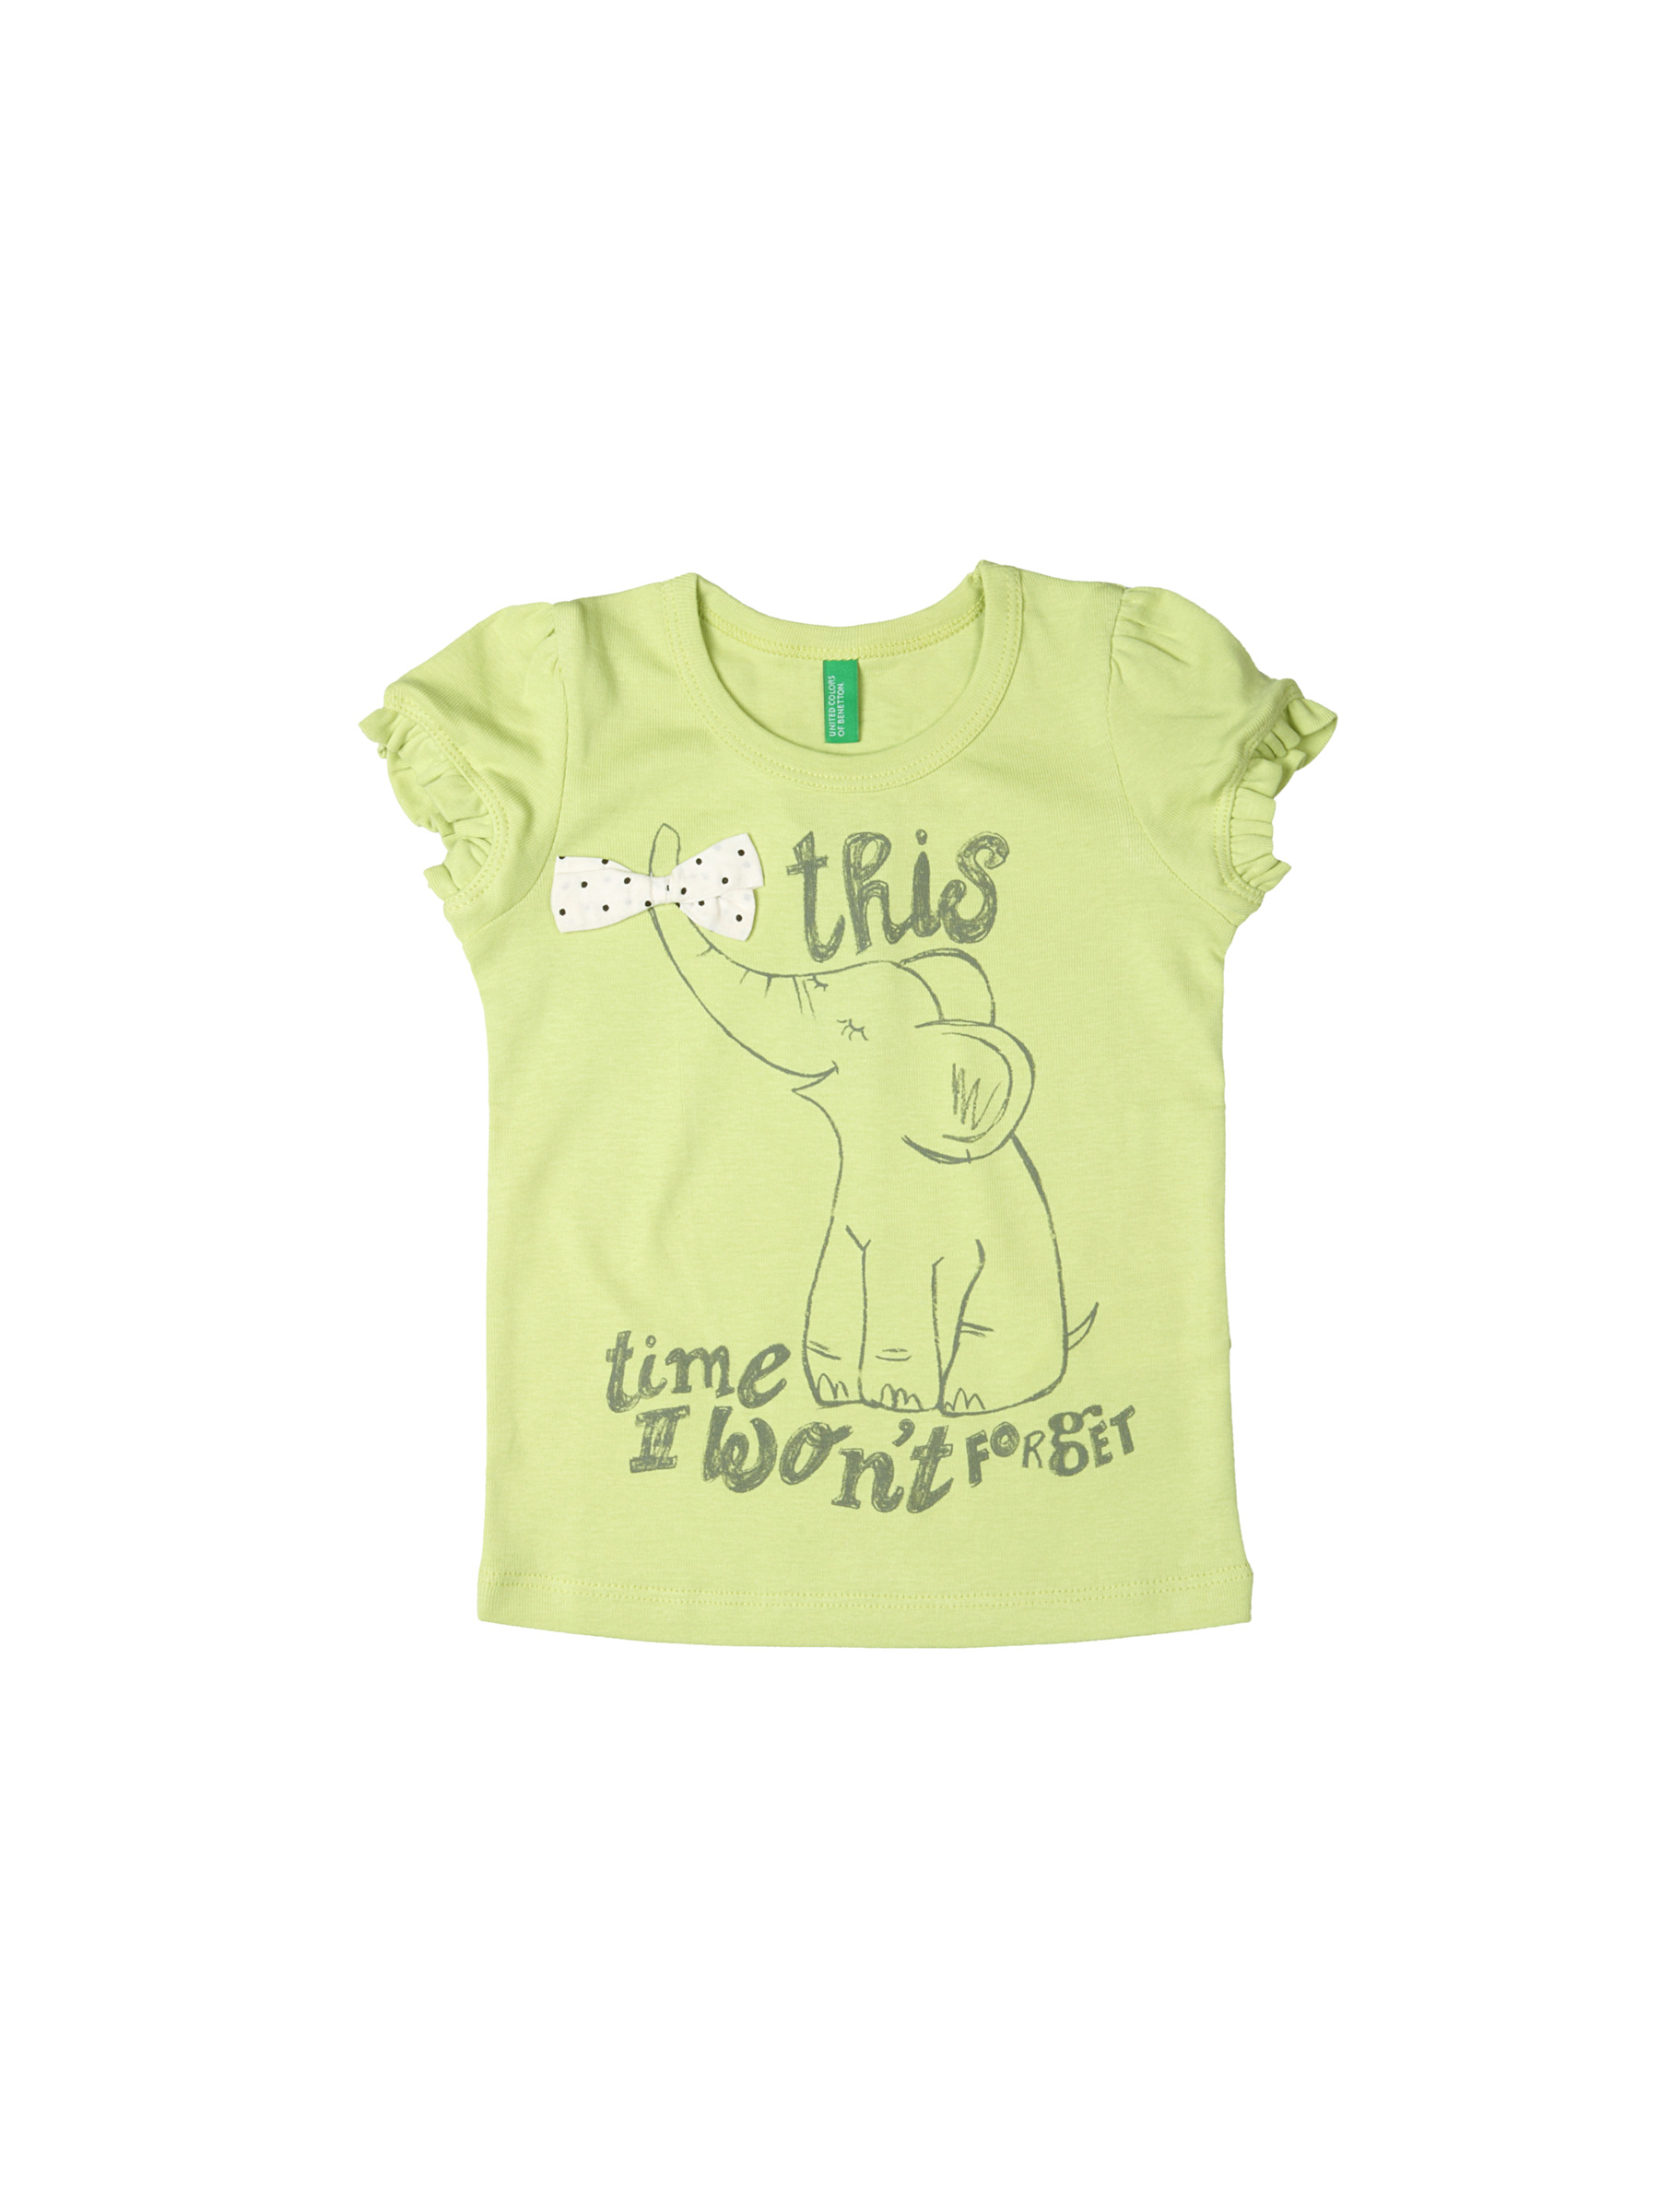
United Colors of Benetton Kids Girls Green Printed Top
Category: Apparel / Topwear / Tops
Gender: Girls
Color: Green
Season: Summer 2012
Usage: Casual